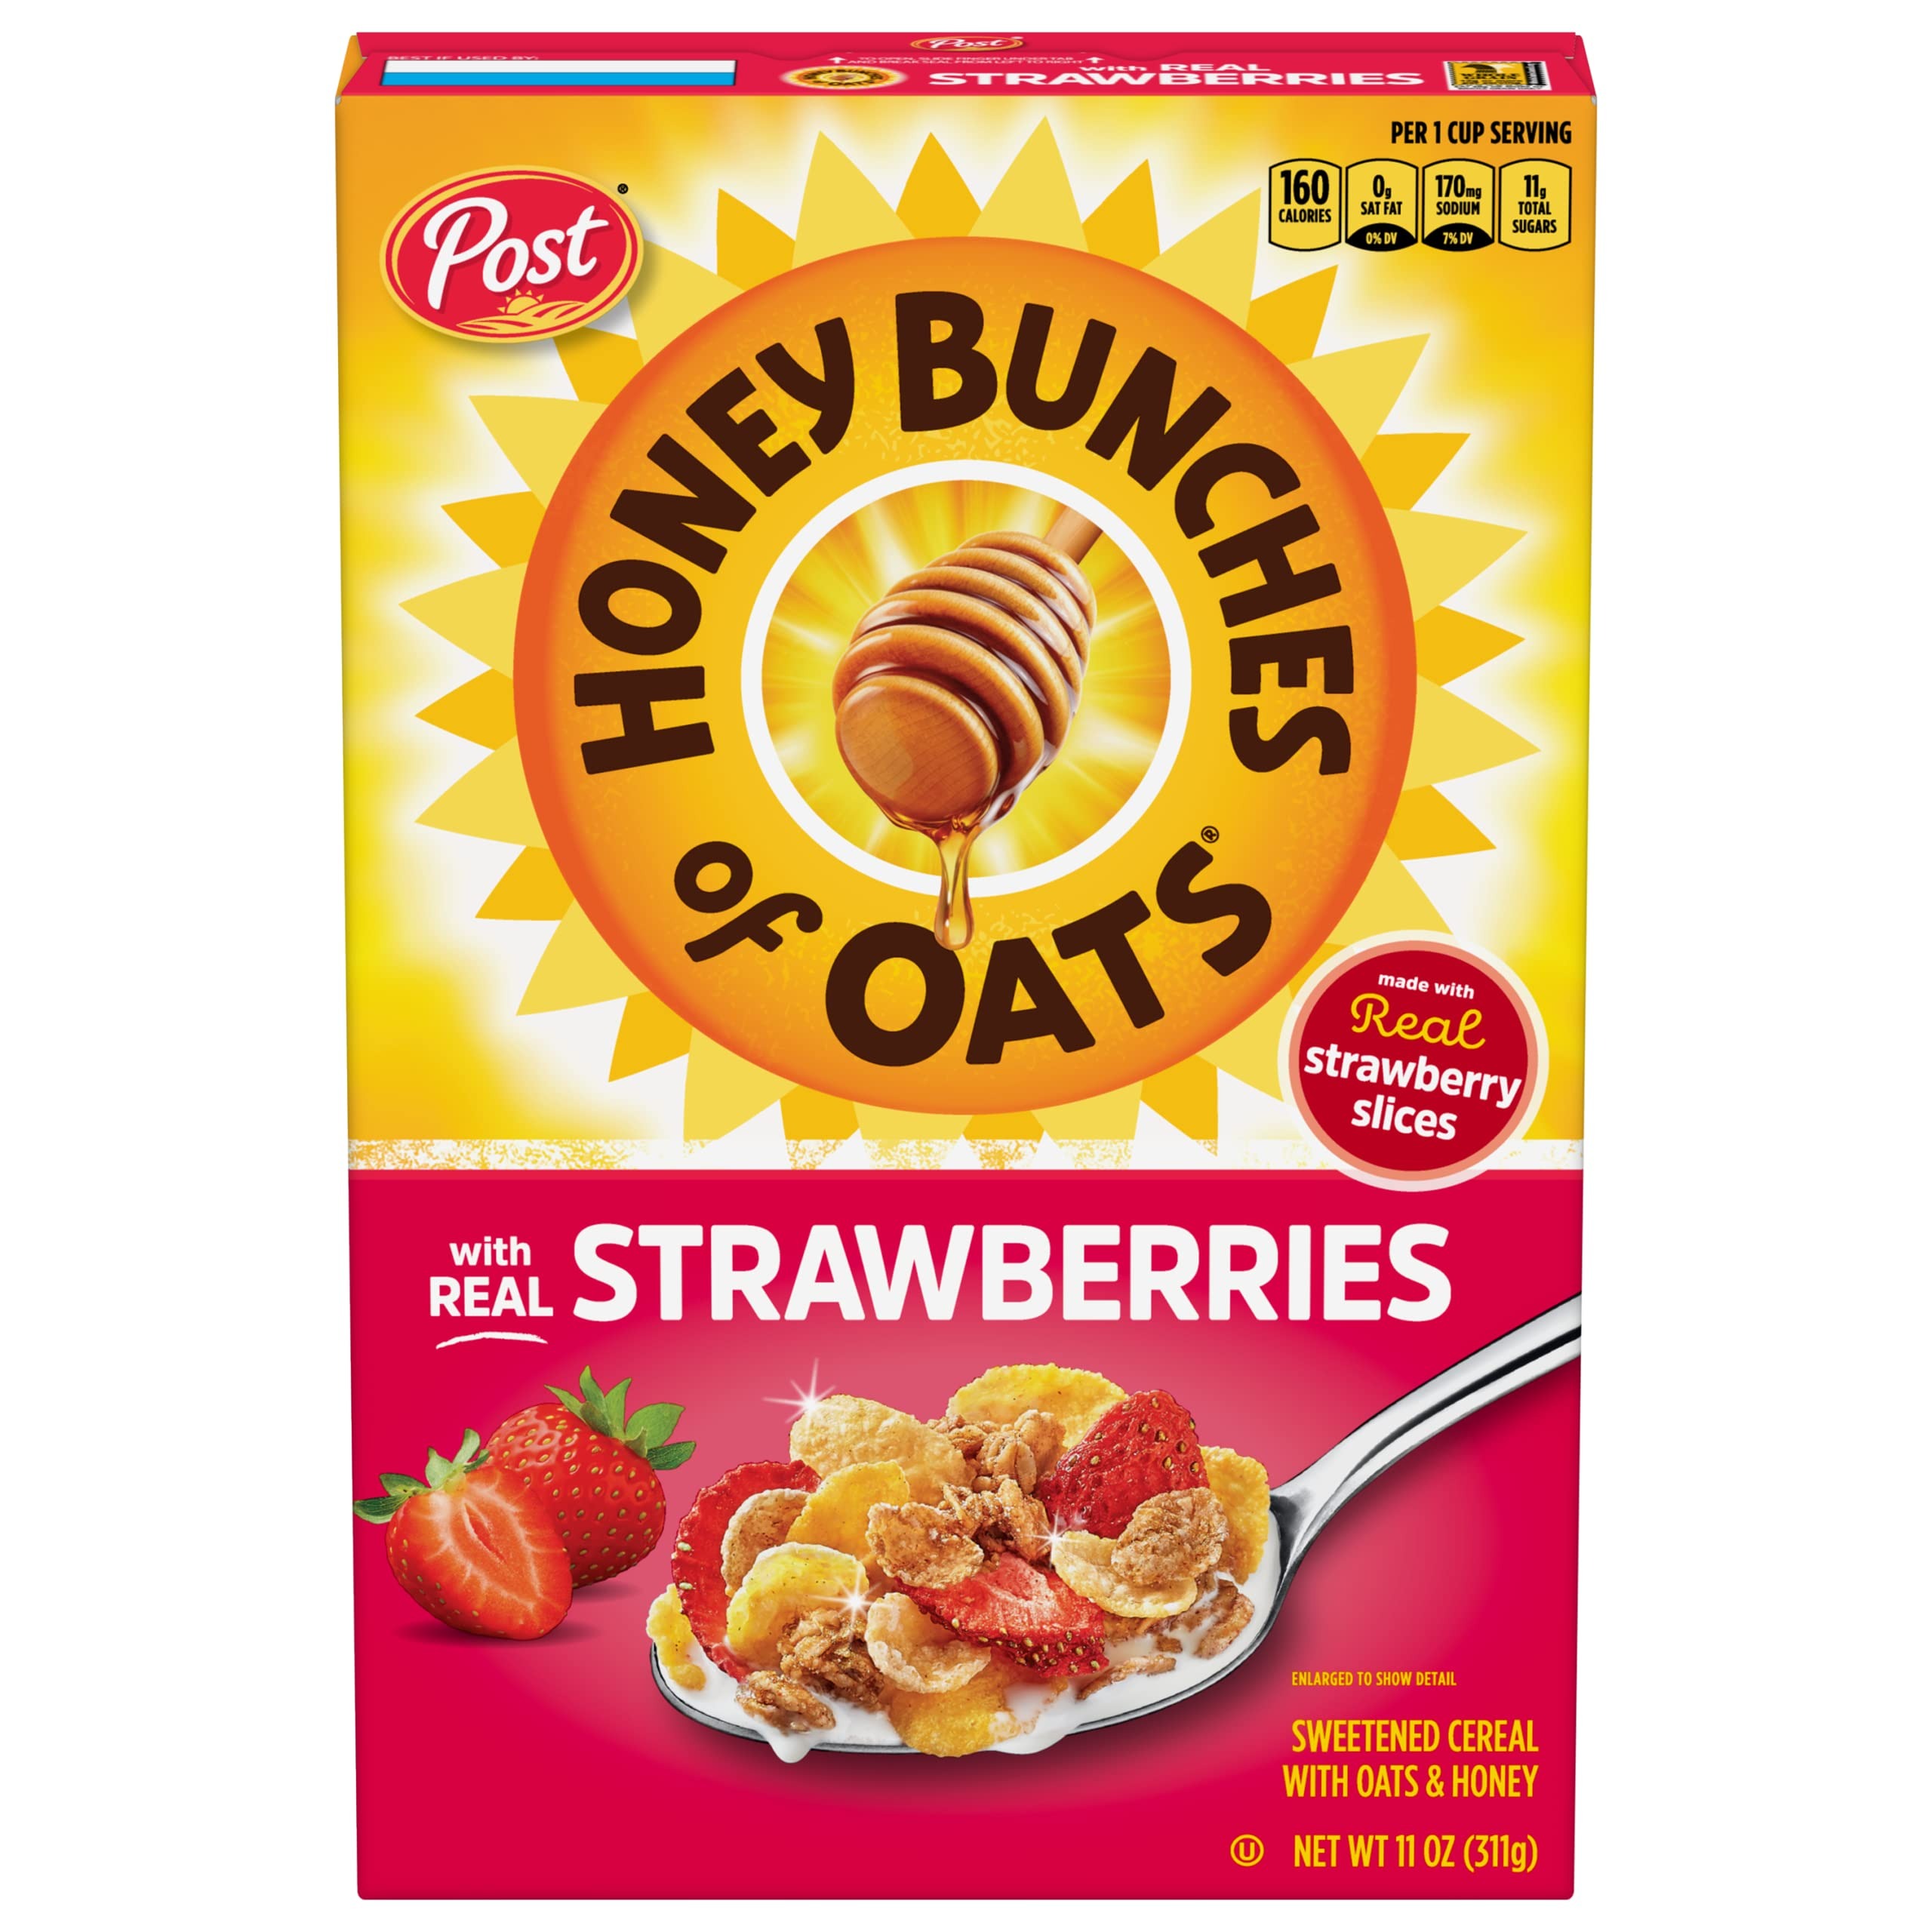
Item Name: Post Honey Bunches of Oats with Strawberries Breakfast Cereal, Honey Oats and Strawberry Cereal, 11 OZ Box
Bullet Point: One 11 oz box of Honey Bunches of Oats with Strawberries Breakfast Cereal, Honey Oats and Strawberry Cereal
Value: 132.0
Unit: Ounce

Price: 6.115